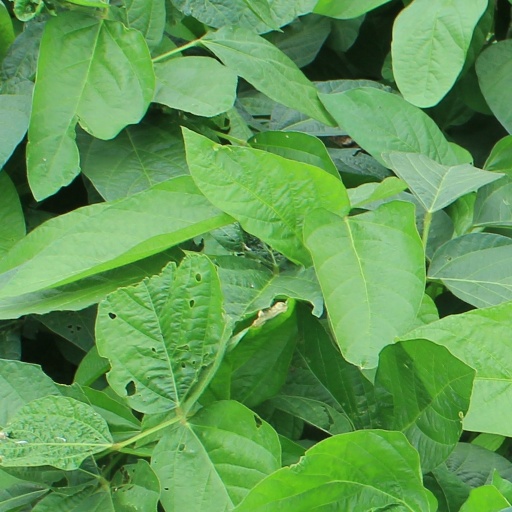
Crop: soybean